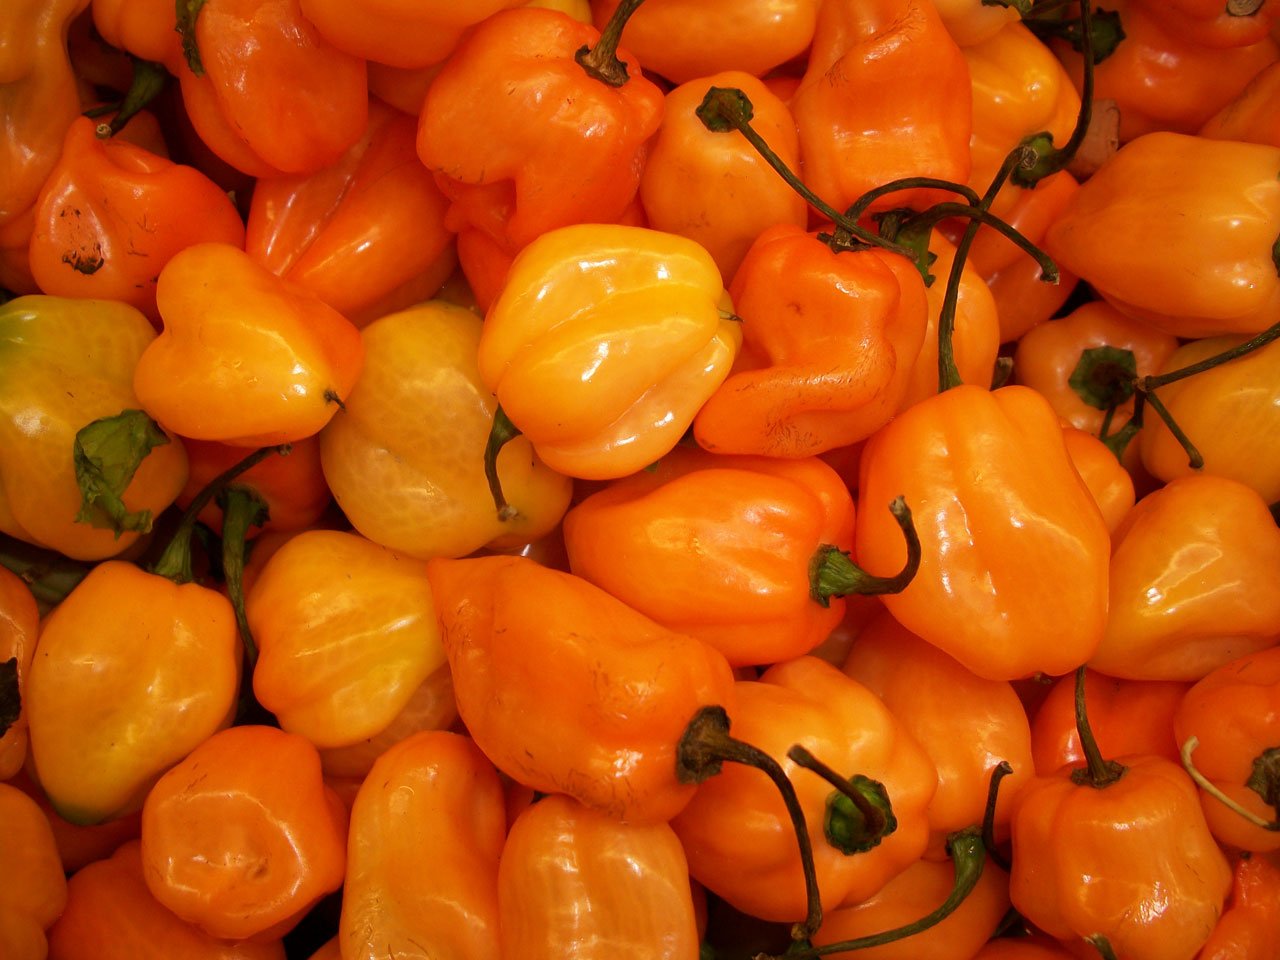
plant, fruit, food, produce, vegetable, hot, peppers, spicy, bell pepper, paprika, chillies, habanero, flowering plant, chili pepper, spicy food, hot peppers, yellow pepper, land plant, peperoncini, bell peppers and chili peppers, pimiento, italian sweet pepper, habanero chili, habanero chilli peppers, chilli pepppers, hot vegetable, spicy vegetable